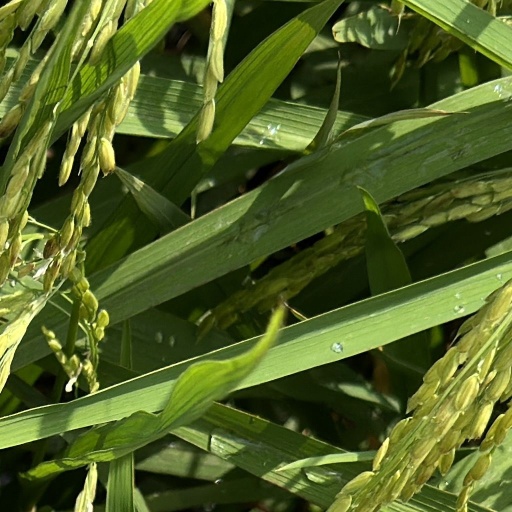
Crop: rice